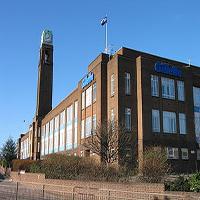
Weather: sun or clear